Raffaele Casnedi

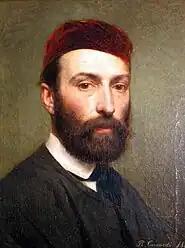
Self-portrait (1860s)

Filippo Tobia Raffaele Casnedi (26 September 1822, Dumenza - 29 December 1892, Milan) was an Italian painter and decorative designer.